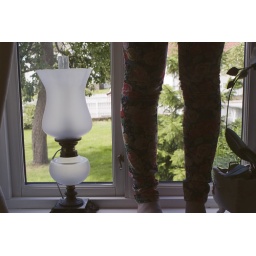
You know a girl is home alone when she stand in the window with her flower-pants on.